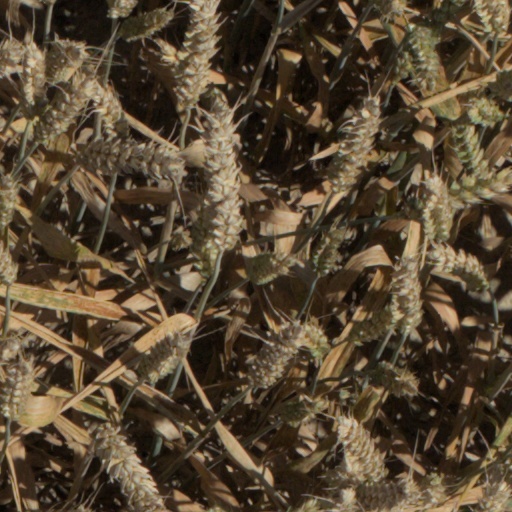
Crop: wheat